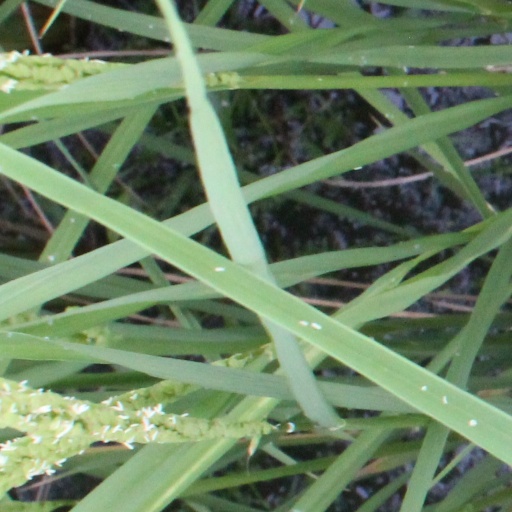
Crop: rice